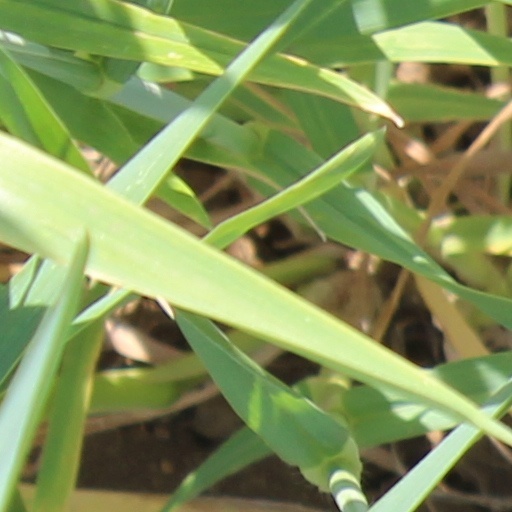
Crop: wheat